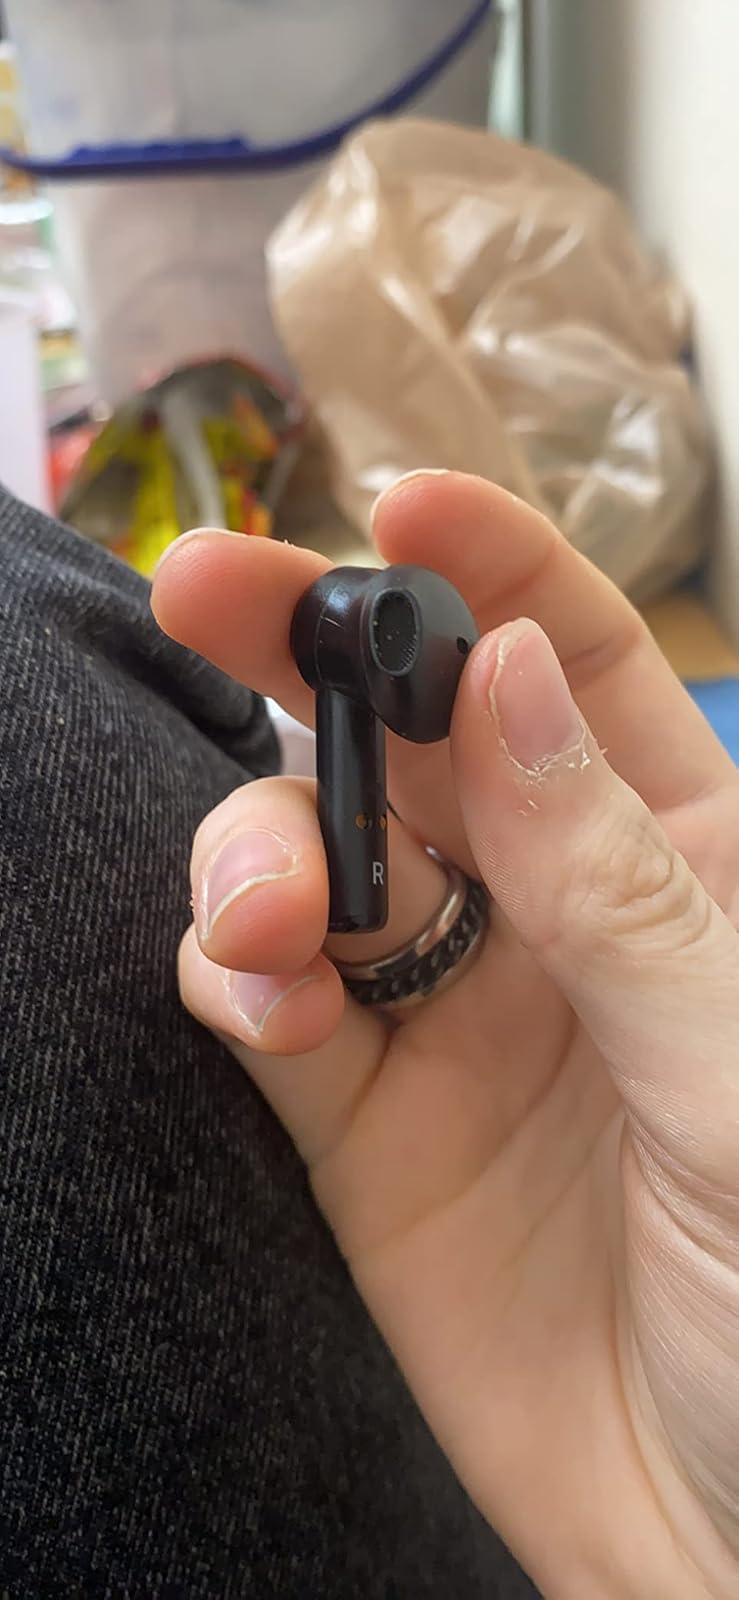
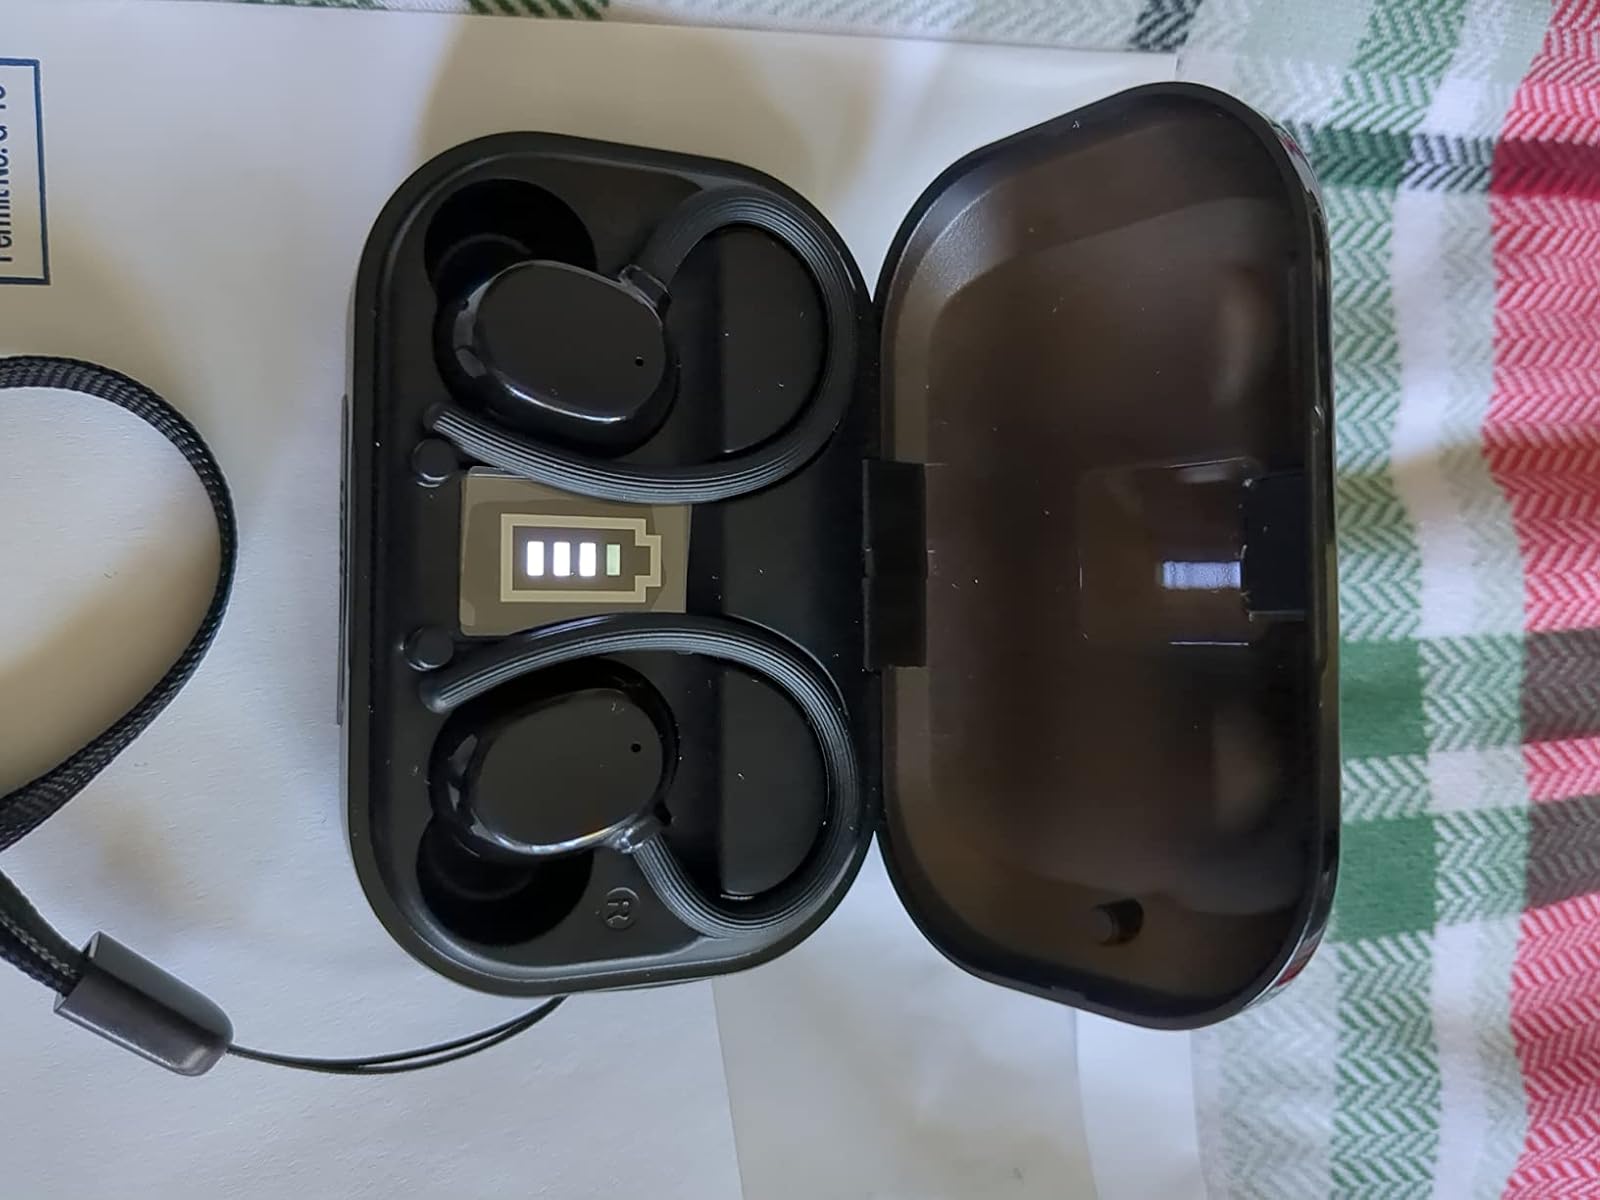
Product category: earbuds
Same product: no